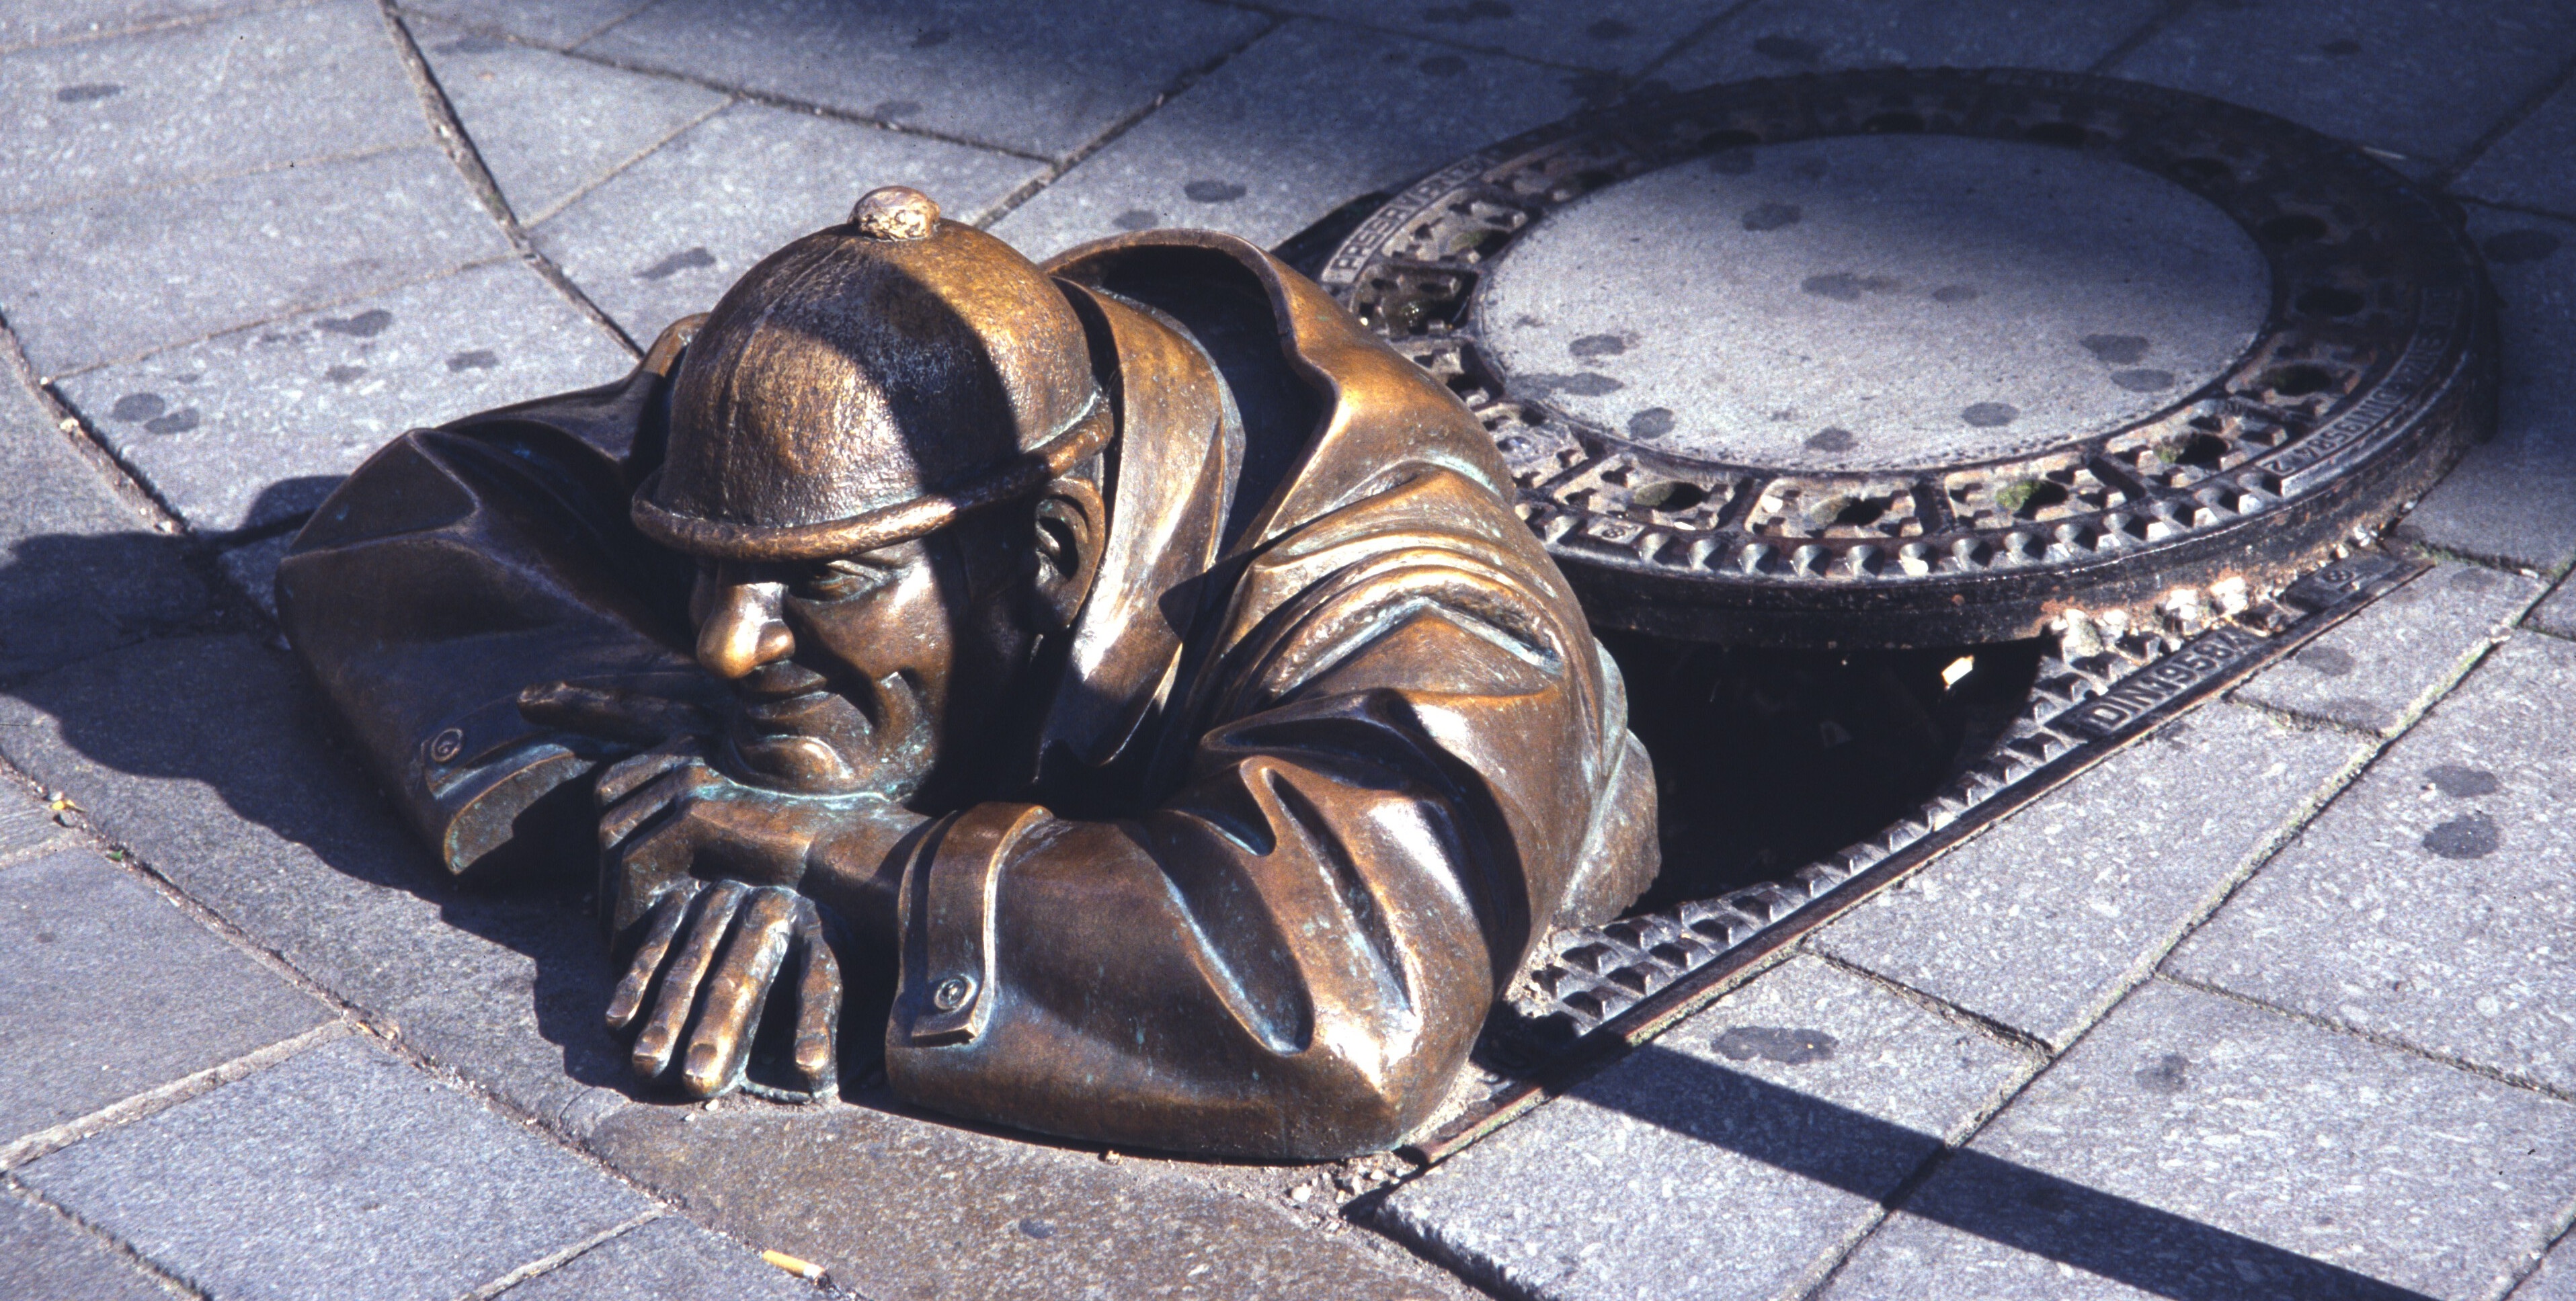
work, monument, statue, sewer, sculpture, art, lid, well, iron, carving, employee, look on